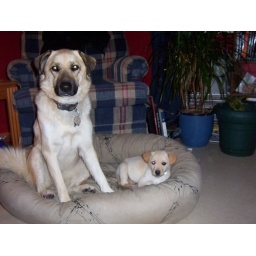
Indie and Tinook in dog bed